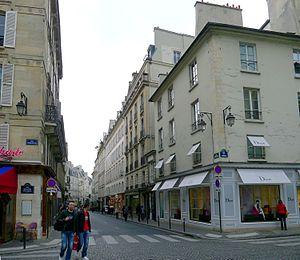
Rue Bonaparte - Paris VI
La rue Bonaparte est une voie publique du 6ᵉ arrondissement de Paris.